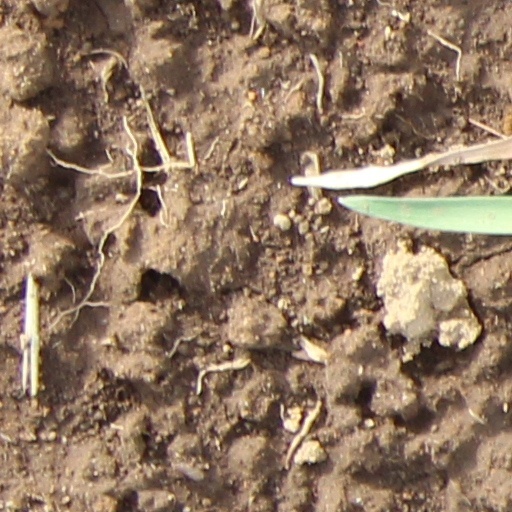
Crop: wheat